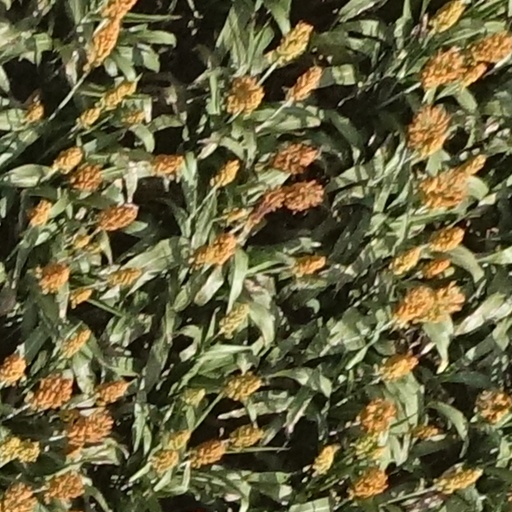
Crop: sorghum